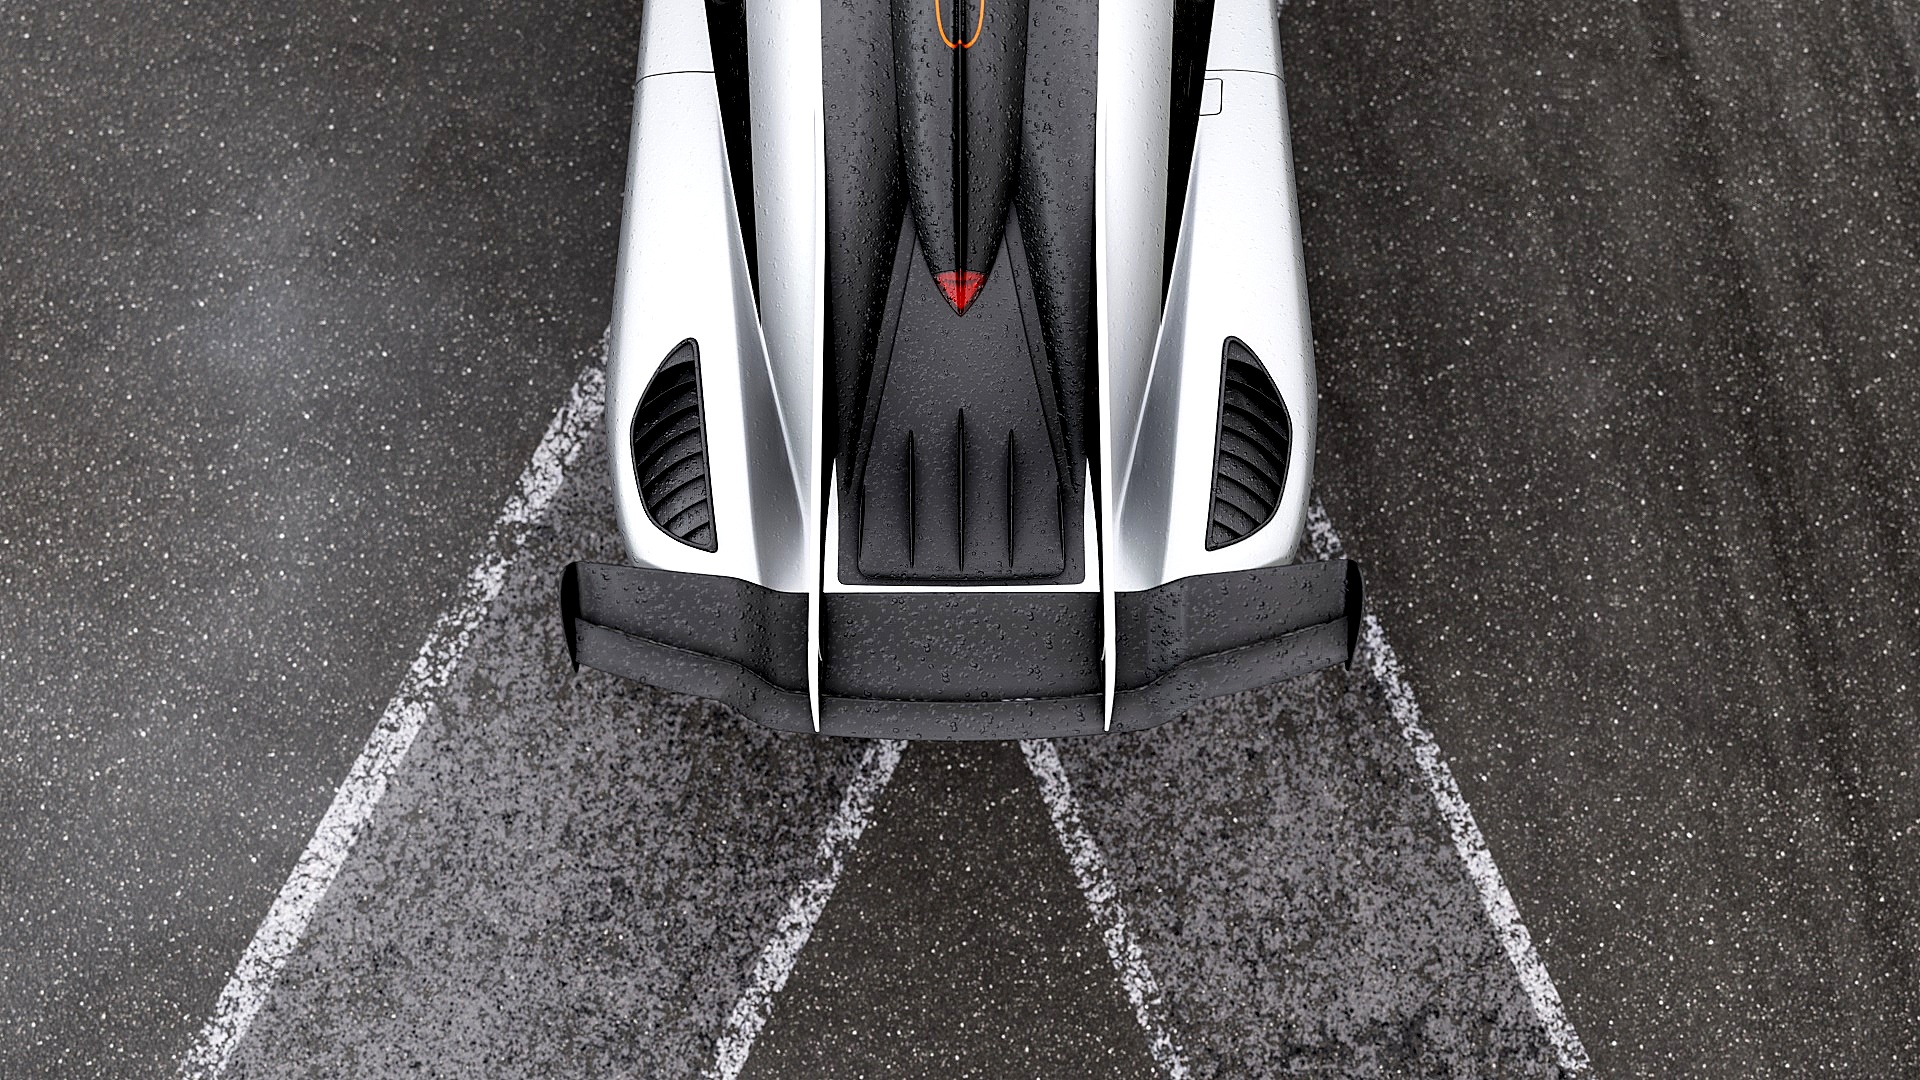
white, wheel, black, tire, bumper, supercar, rim, automotive exterior, automotive tire